Antiochus XII Dionysus

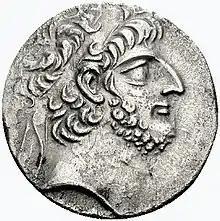
Antiochus XII's portrait on the obverse of a tetradrachm, wearing the royal diadem

Antiochus XII Dionysus Epiphanes Philopator Callinicus (between 124 and 109 BC – 82 BC) was a Hellenistic Seleucid monarch who reigned as King of Syria between 87 and 82 BC. The youngest son of Antiochus VIII and, most likely, his Egyptian wife Tryphaena, Antiochus XII lived during a period of civil war between his father and his uncle Antiochus IX, which ended with the assassination of Antiochus VIII in 96 BC. Antiochus XII's four brothers laid claim to the throne, eliminated Antiochus IX as a claimant, and waged war against his heir Antiochus X.